Carl Rosa

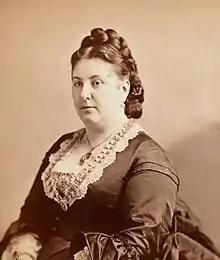

Rosa was born Karl August Nikolaus Rose in Hamburg, Germany, the son of Ludwig Rose, a Hamburg businessman, and Sophie Becker. His father subsequently took him to Edinburgh. A child prodigy, Rosa toured in Scotland from age 12 to age 16, eventually earning glowing notices. Beginning in 1859, he studied at the Conservatorium at Leipzig (where he met and became lifelong friends with Arthur Sullivan) and, in 1862, in Paris.